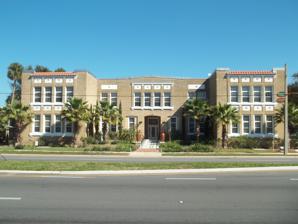
Building: South Ridgewood Elementary School
Country: United States of America
Year built: 1916
United States historic place South Ridgewood Elementary School U.S. National Register of Historic Places Show map of Florida Show map of the United States Location Daytona Beach, Florida Coordinates 29°11′55″N 81°00′56″W / 29.19861°N 81.01556°W / 29.19861; -81.01556 NRHP reference No. 11000436 Added to NRHP July 14, 2011 South Ridgewood Elementary School is a school building and national historic site located at 747 S. Ridgewood Avenue, Daytona Beach, Florida in Volusia County . Built in 1916, it is the oldest surviving school building in Volusia County and was one of the earliest schools in Daytona Beach. Architects Mark and Sheftall of Jacksonville designed the building, a brick structure with Prairie School features. Local architects Gehlert and Spicer planned an addition to the school in 1956. The school integrated in 1971, making it the first elementary school in Volusia County to do so. The school closed in 1983 and is now an administrative building for the Volusia County School System. The building was added to the National Register of Historic Places on July 14, 2011. References